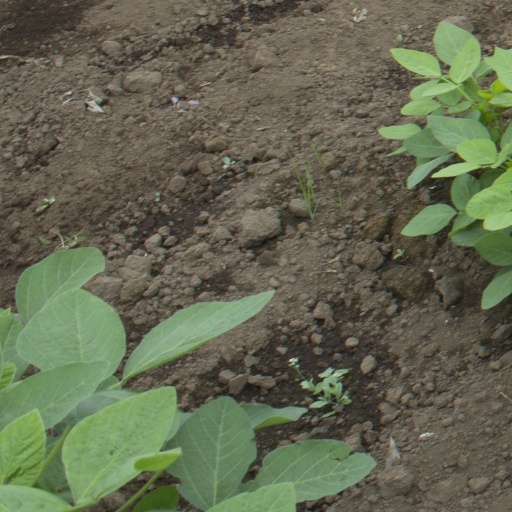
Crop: soybean